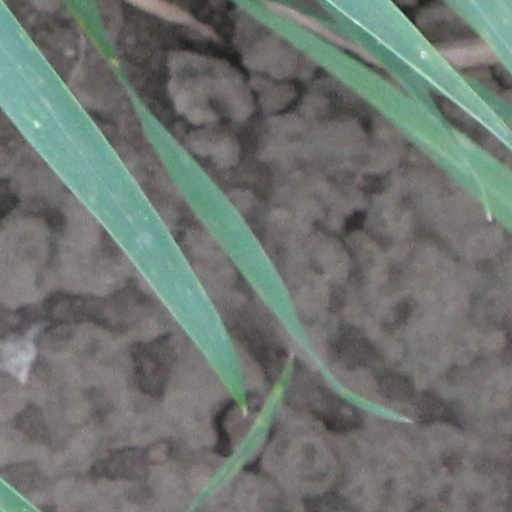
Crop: wheat